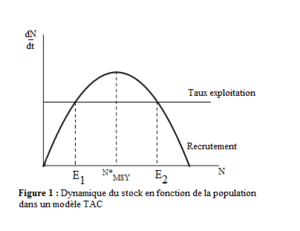
Description de la densité des stocks
Une pêcherie désigne une zone marine dont les ressources halieutiques sont exploitées par un groupe de pêcheurs. La dynamique des pêcheries, à l'image de la dynamique des populations, résulte d'un ensemble de variations qui interviennent au sein d'un écosystème et tient compte des différentes contraintes appliquées par une pêcherie. La pêche étant une activité ancienne ancrée dans les traditions, elle occupe actuellement une place importante dans l'économie, il est donc nécessaire d'établir des stratégies de gestion efficaces à plusieurs niveaux, afin d'éviter l'épuisement des stocks de population naturelles marines, et d'assurer leur pérennité pour les années à venir.